One Friday Night

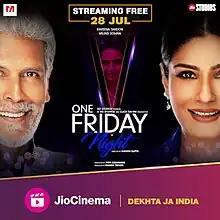
Release poster

One Friday Night is a 2023 Hindi-language suspense thriller film directed by Manish Gupta starring Raveena Tandon, Milind Soman and Vidhi Chitalia, produced by Jio Studios. The film had a direct-to-OTT release on JioCinema on 28 July 2023.